Alice Jackson (editor)

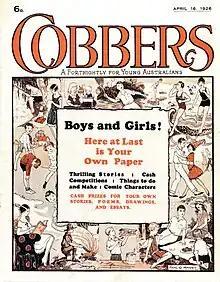
"Cobbers" - Alice Mabel Jackson was the founding editor in 1926

"Triad" was an Australian magazine and the publishers thought that a younger magazine might work. Jackson was the editor when "Cobbers" was launched in 1926.